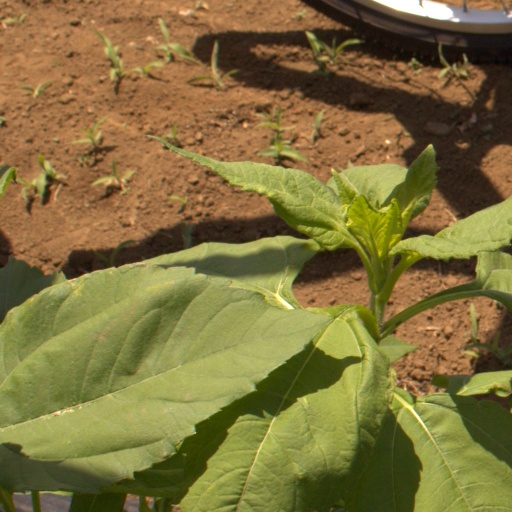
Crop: Jerusalem artichoke